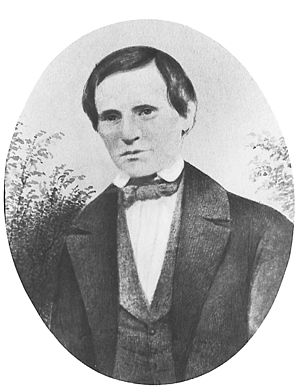
Carl Kellner (optiker)
Carl Kellner i 1853, 27-årig og to år før sin død
"Carl Kellner var en tysk opfinder og fremstiller af teleskoper og mikroskoper. Han opnåede først berømmelse efter at have opfundet sin kendte Kellner-okular. Hans udstyr blev leveret i hele Tyskland og udlandet og blev anerkendt i videnskabskredse for sin kvalitet. ""Optische Institut"" blev grundlagt af Kellner og var startskuddet til Wetzlars optiske industri. Dette værksted havde under Kellner op til 12 medarbejdere. I de knap seks år under hans ledelse blev omkring 130 mikroskoper og omkring 100 små og store teleskoper og kikkerter produceret. Gennem flere år arbejdede Kellner tæt sammen med sin ven Moritz Hensoldt, der grundlagde endnu en optikerforretning i Wetzlar.